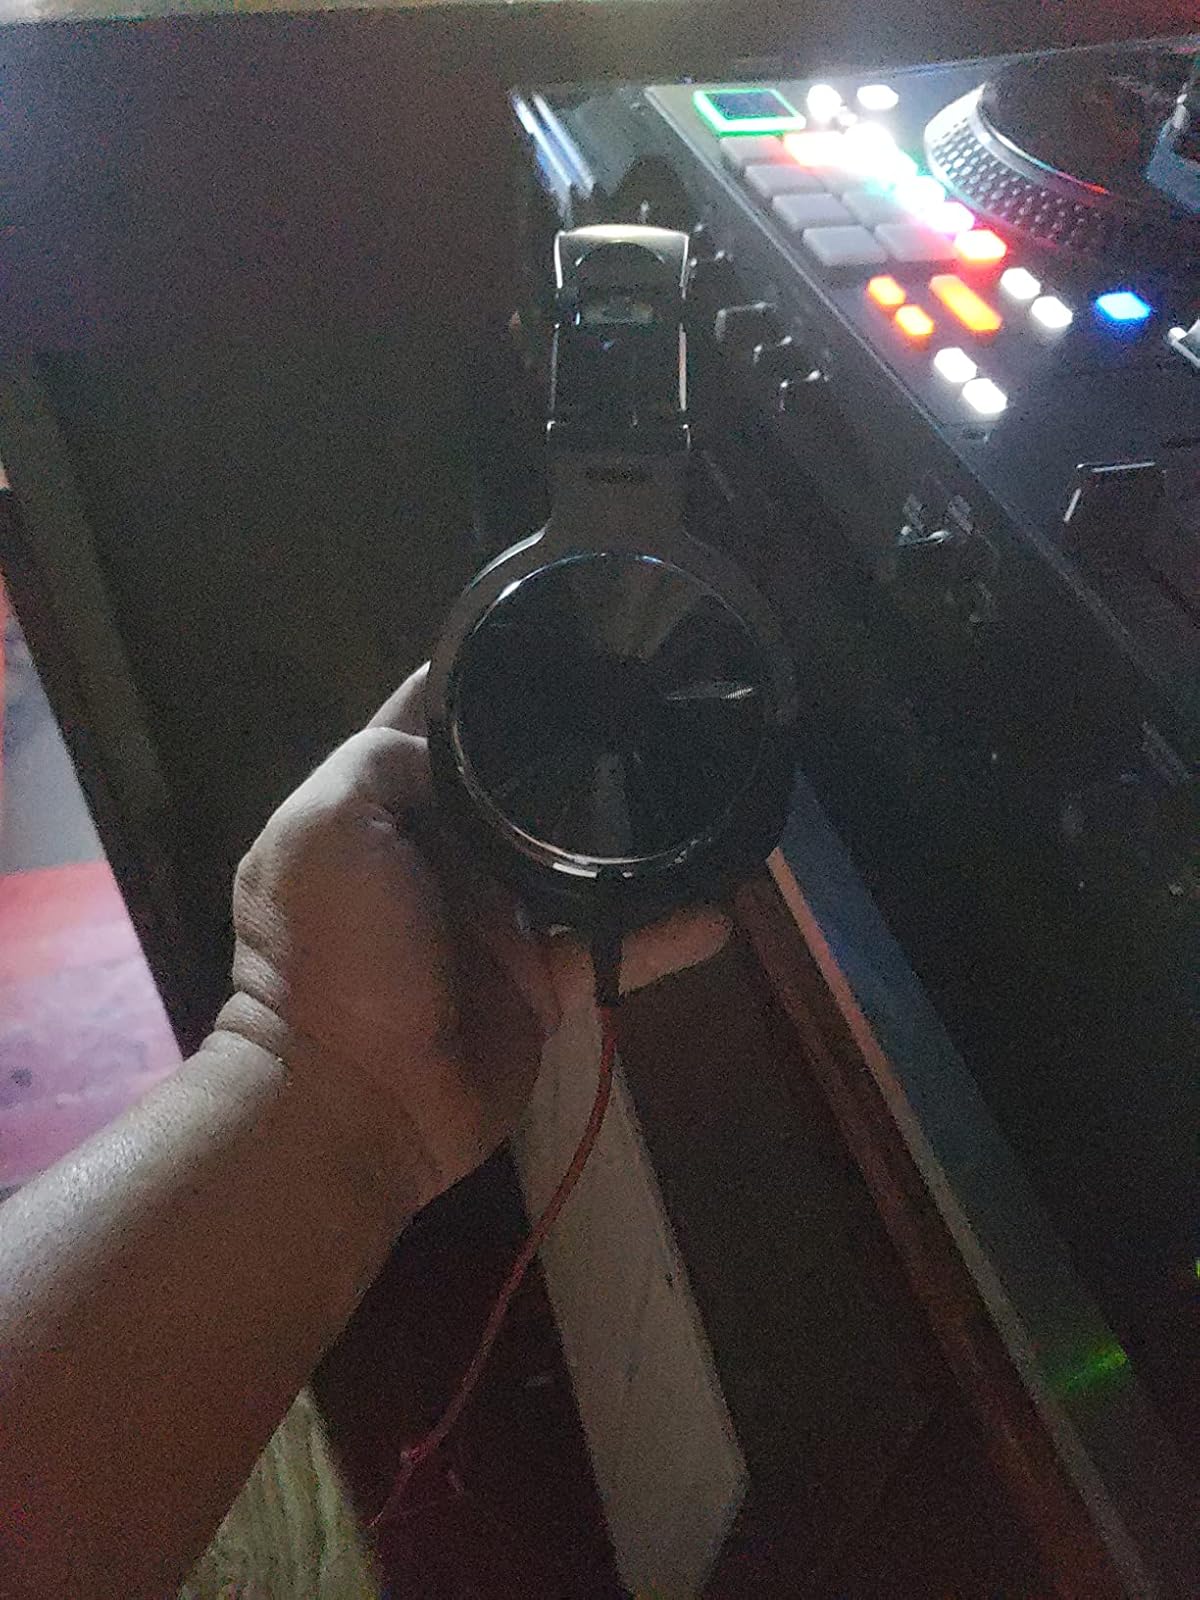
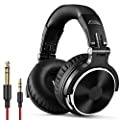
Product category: headphones
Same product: yes